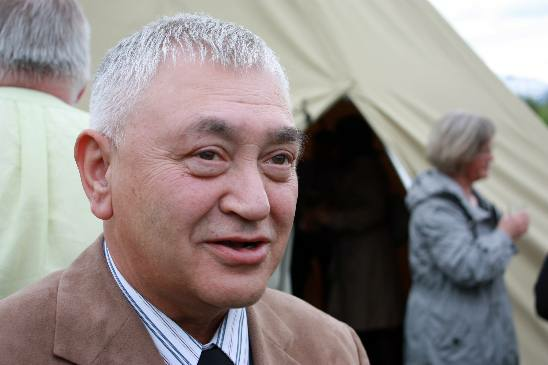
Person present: Yes